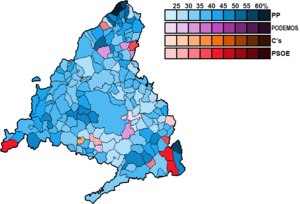
Les élections générales espagnoles de 2015 se sont tenues le dimanche 20 décembre 2015 afin d'élire les 350 députés et 208 des 266 sénateurs de la XIᵉ législature des Cortes Generales. 36 députés sont élus dans la Communauté de Madrid.